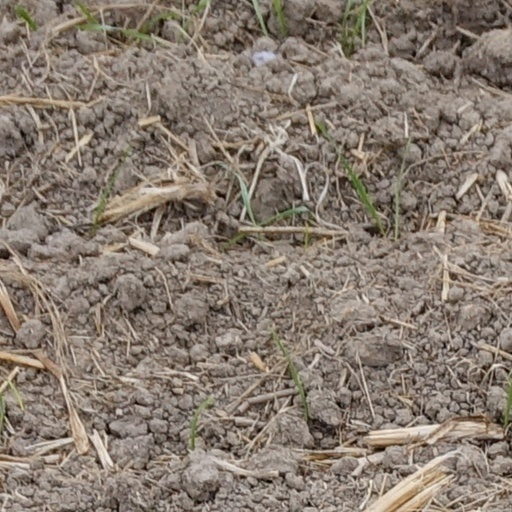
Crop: wheat